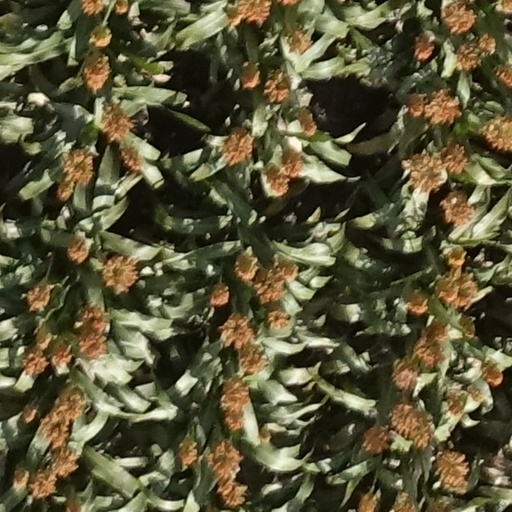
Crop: sorghum